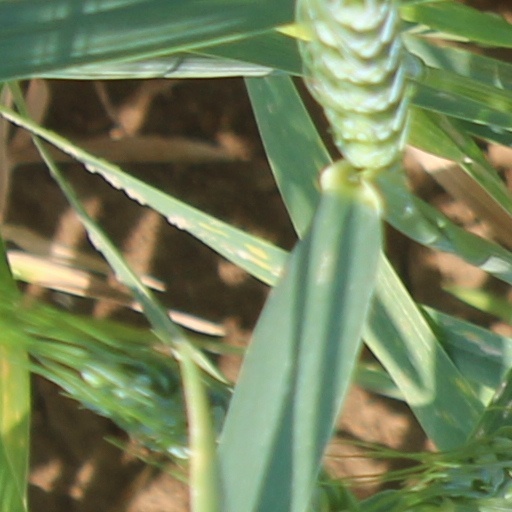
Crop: wheat